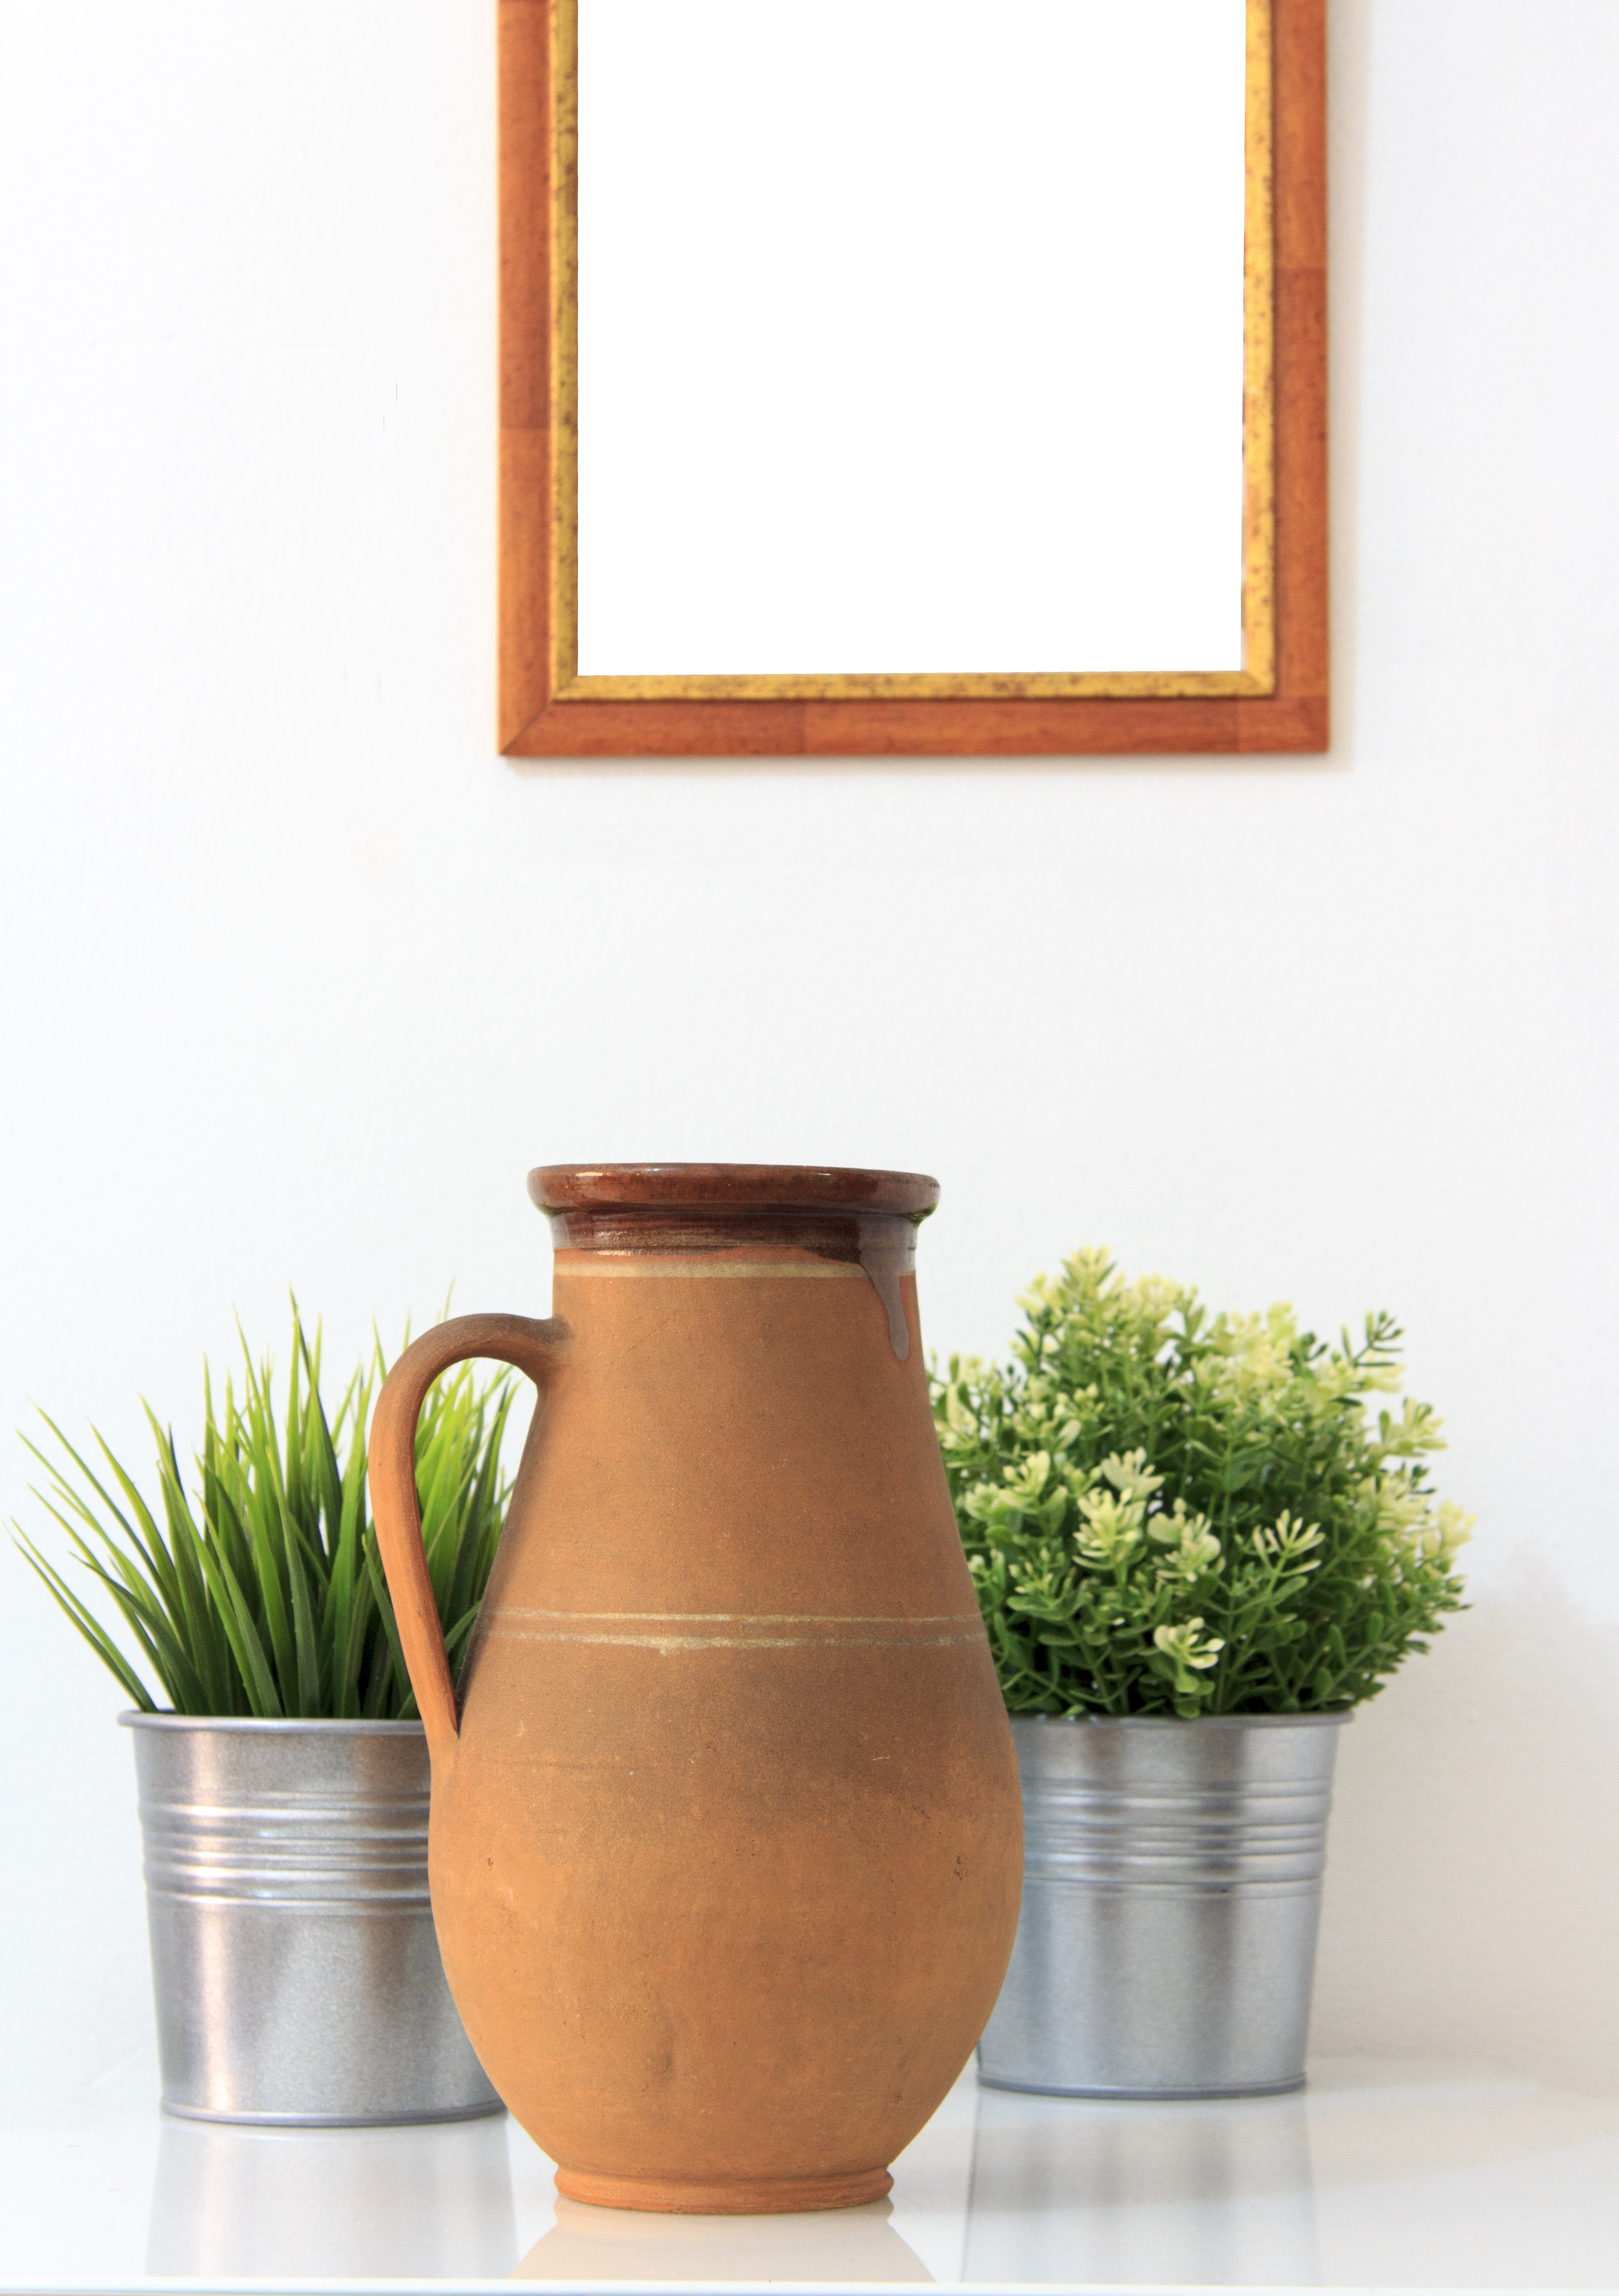
table, wood, flower, home, vase, decoration, ceramic, lighting, still life, ornament, flowers, art, background, flowerpot, porcelain, mood, white background, flower decoration, man made object